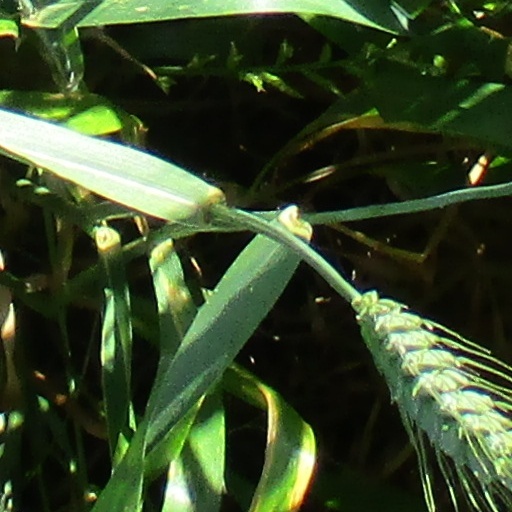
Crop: wheat